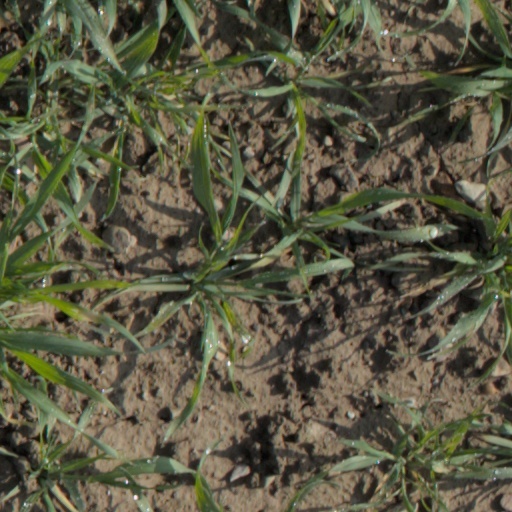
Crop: wheat